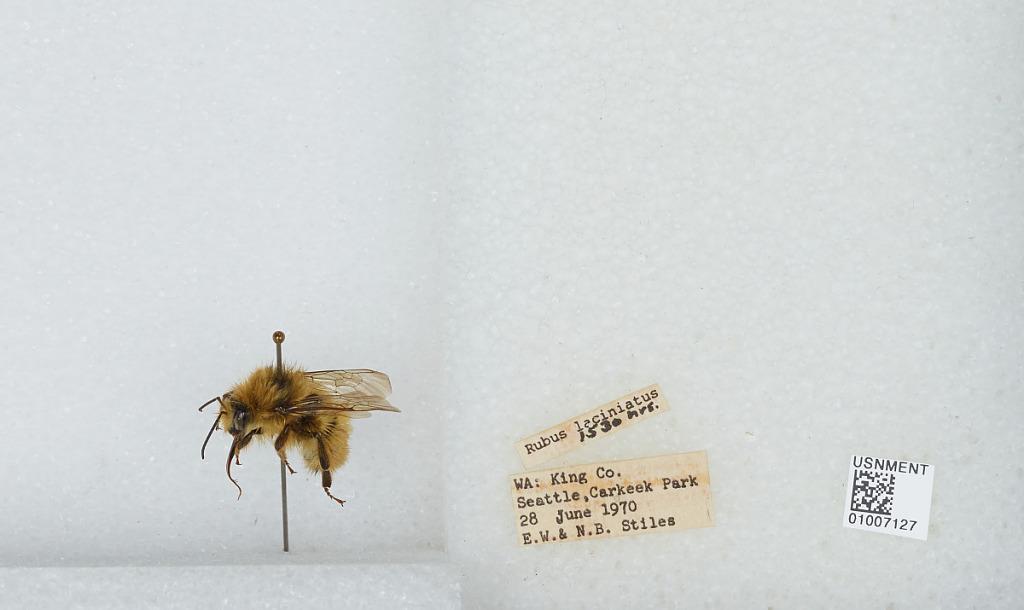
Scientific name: Bombus (Pyrobombus) flavifrons Cresson
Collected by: E. Stiles & N. Stiles
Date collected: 1970-6-28
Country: United States
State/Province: Washington
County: King
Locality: Seattle, Carkeek Park
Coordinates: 47.7128, -122.378